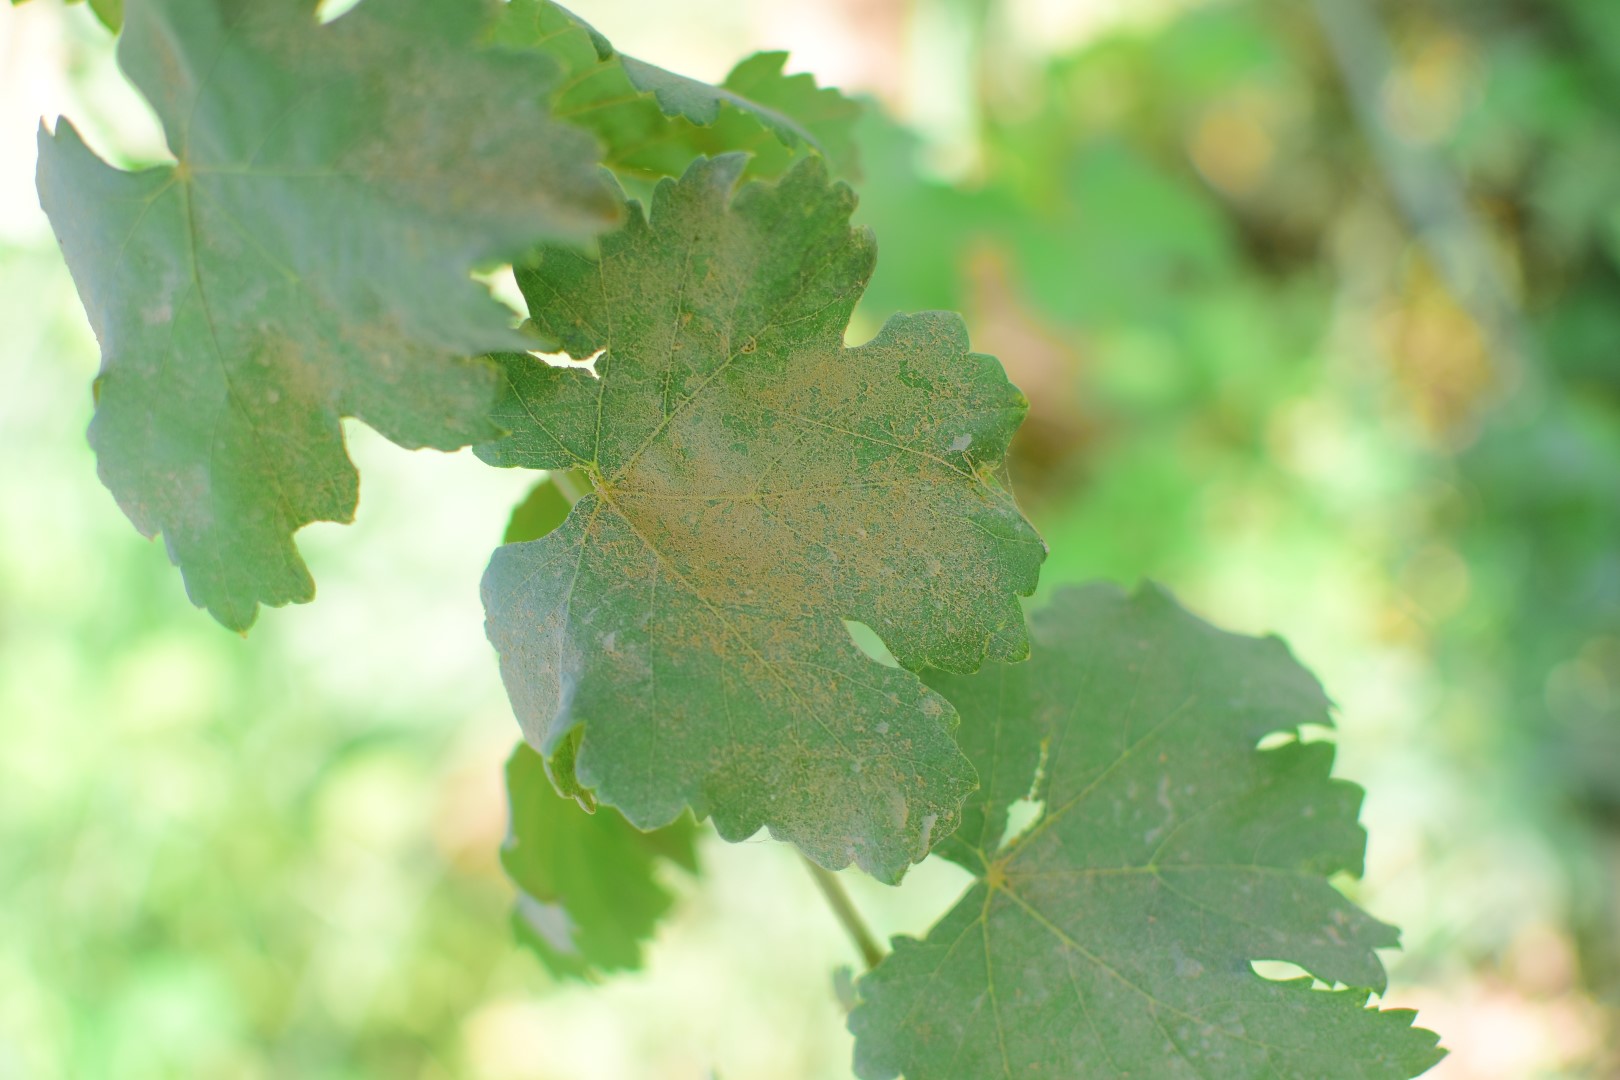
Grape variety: Deas Al-Annz